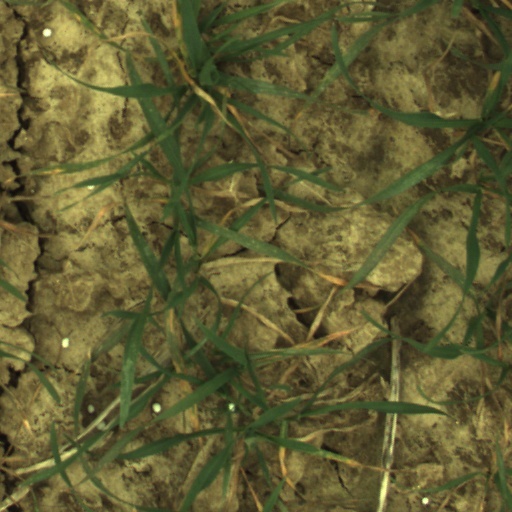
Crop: wheat